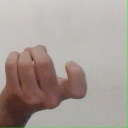
अक्षर: ज